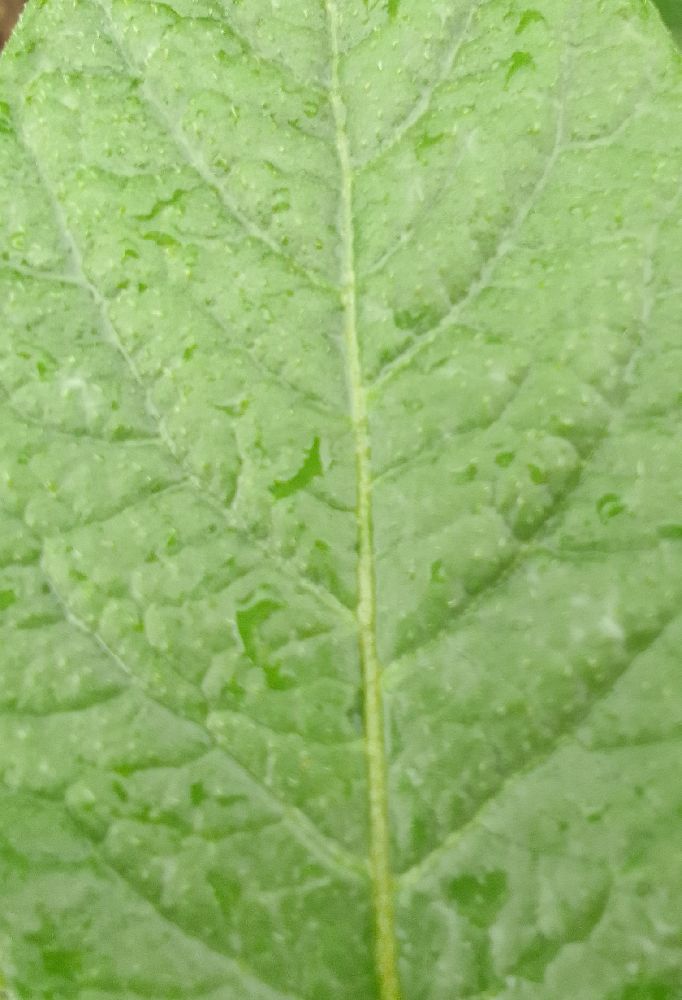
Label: Healthy